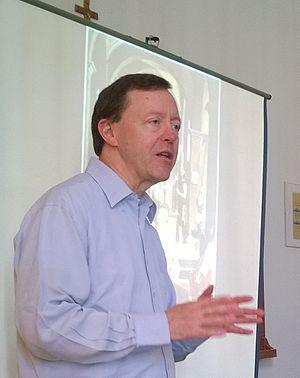
Le R.P. Robert Godding, S. J., né à Uccle - Bruxelles le 17 février 1956, est un jésuite, historien, bollandiste, et hagiographe, de nationalité belge.